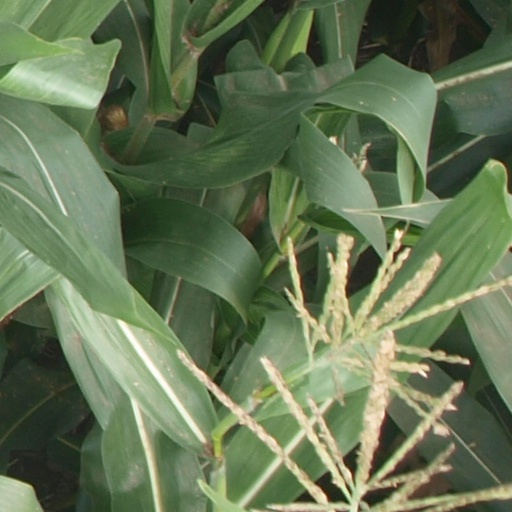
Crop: maize; corn